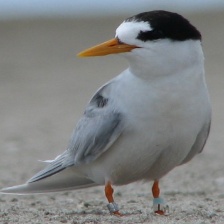
Species: FAIRY TERN
Scientific name: STERNULA NEREIS